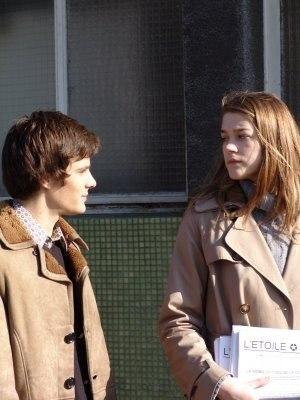
Alessandro Avellis est un réalisateur italien. Il vit à Paris depuis 2000.
Ma saison super 8 est un film français d'Alessandro Avellis sorti en 2005.